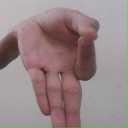
अक्षर: ज्ञ